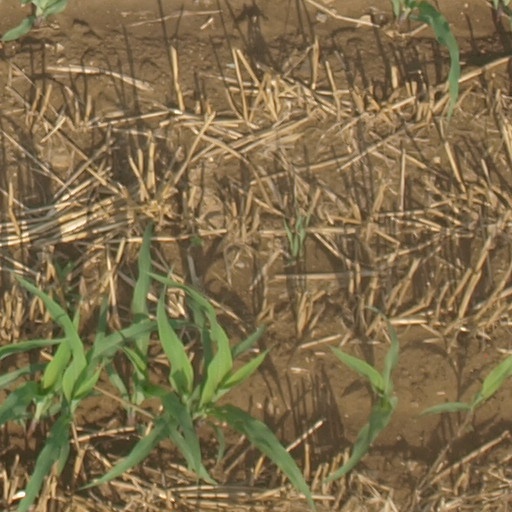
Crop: maize; corn